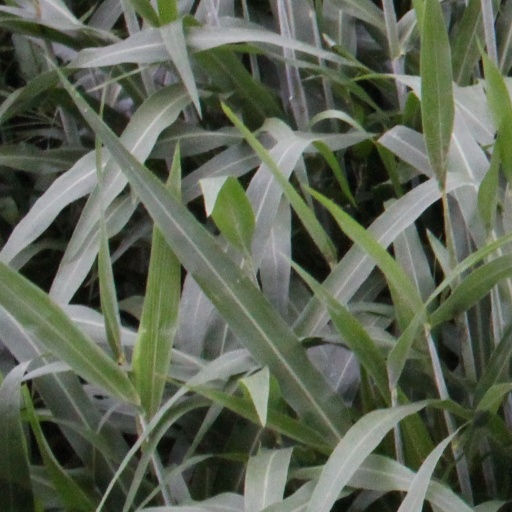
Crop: sorghum